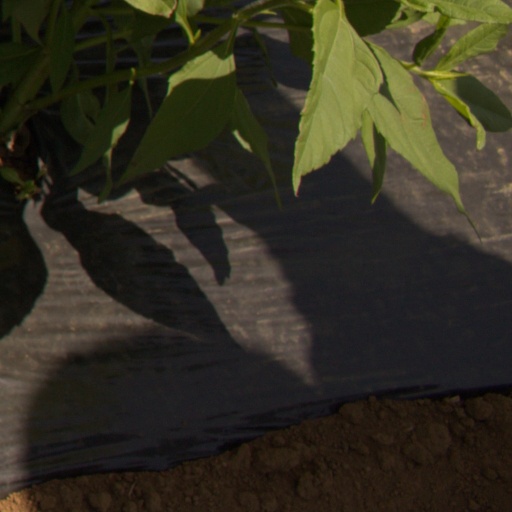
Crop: Jerusalem artichoke